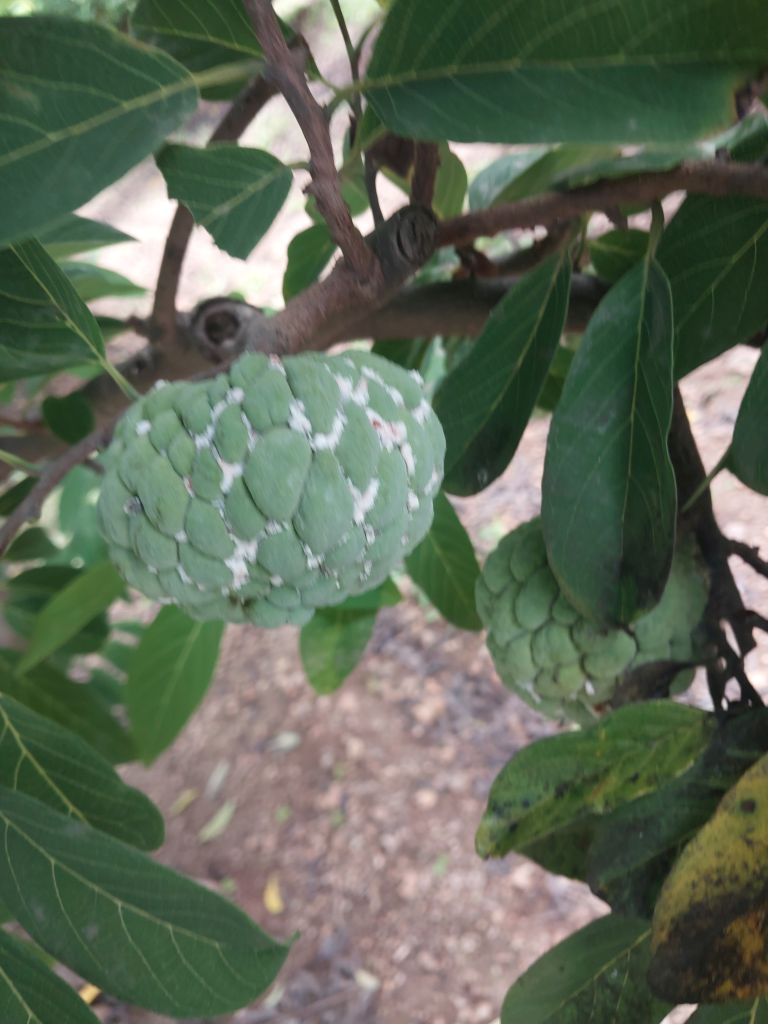
Disease label: Mealy Bug